Warszawskie Towarzystwo Łyżwiarskie

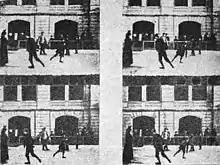
Four preserved frames of the first Polish film Ślizgawka w Łazienkach shot by Kazimierz Prószyński in Warsaw in the years 1894–1896.

Warszawskie Towarzystwo Łyżwiarskie (WTŁ) was an ice skating society based in Warsaw founded in 1893. It existed until 1939.